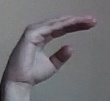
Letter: jeem